Wem

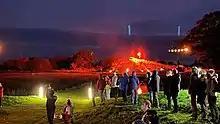
The National Youth Theatre performing during the Covid-19 pandemic in the emergency outdoor performance area

In the era of the stagecoach the town was served by two: 'The Hero' called at the Castle and the Union Stagecoach at the White Lion.